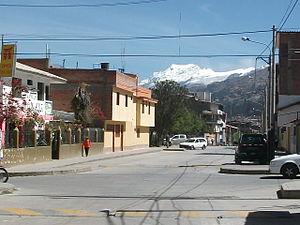
La « Très Noble et Généreuse Ville de Huaraz » et « Capitale de l'Amitié Internationale » se situe dans la partie centrale de la Cordillère des Andes péruvienne, au centre du département de Ancash, sur la rive droite de la rivière Santa à 3 052 m d'altitude dans la vallée Callejón de Huaylas.